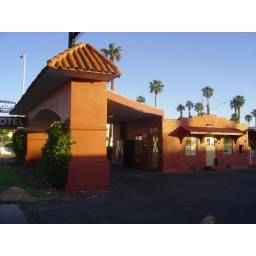
Nothing but blue skies and palm trees around the Travellers Motel office 1100 Fremont St E, Las Vegas